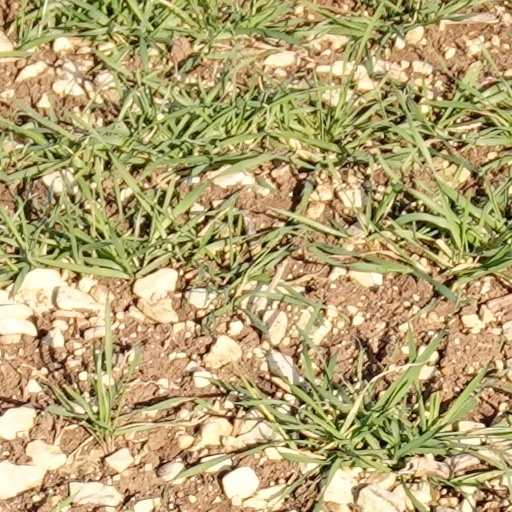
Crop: wheat